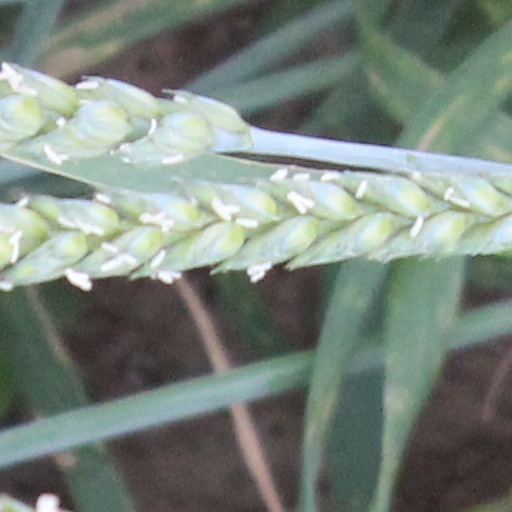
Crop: wheat